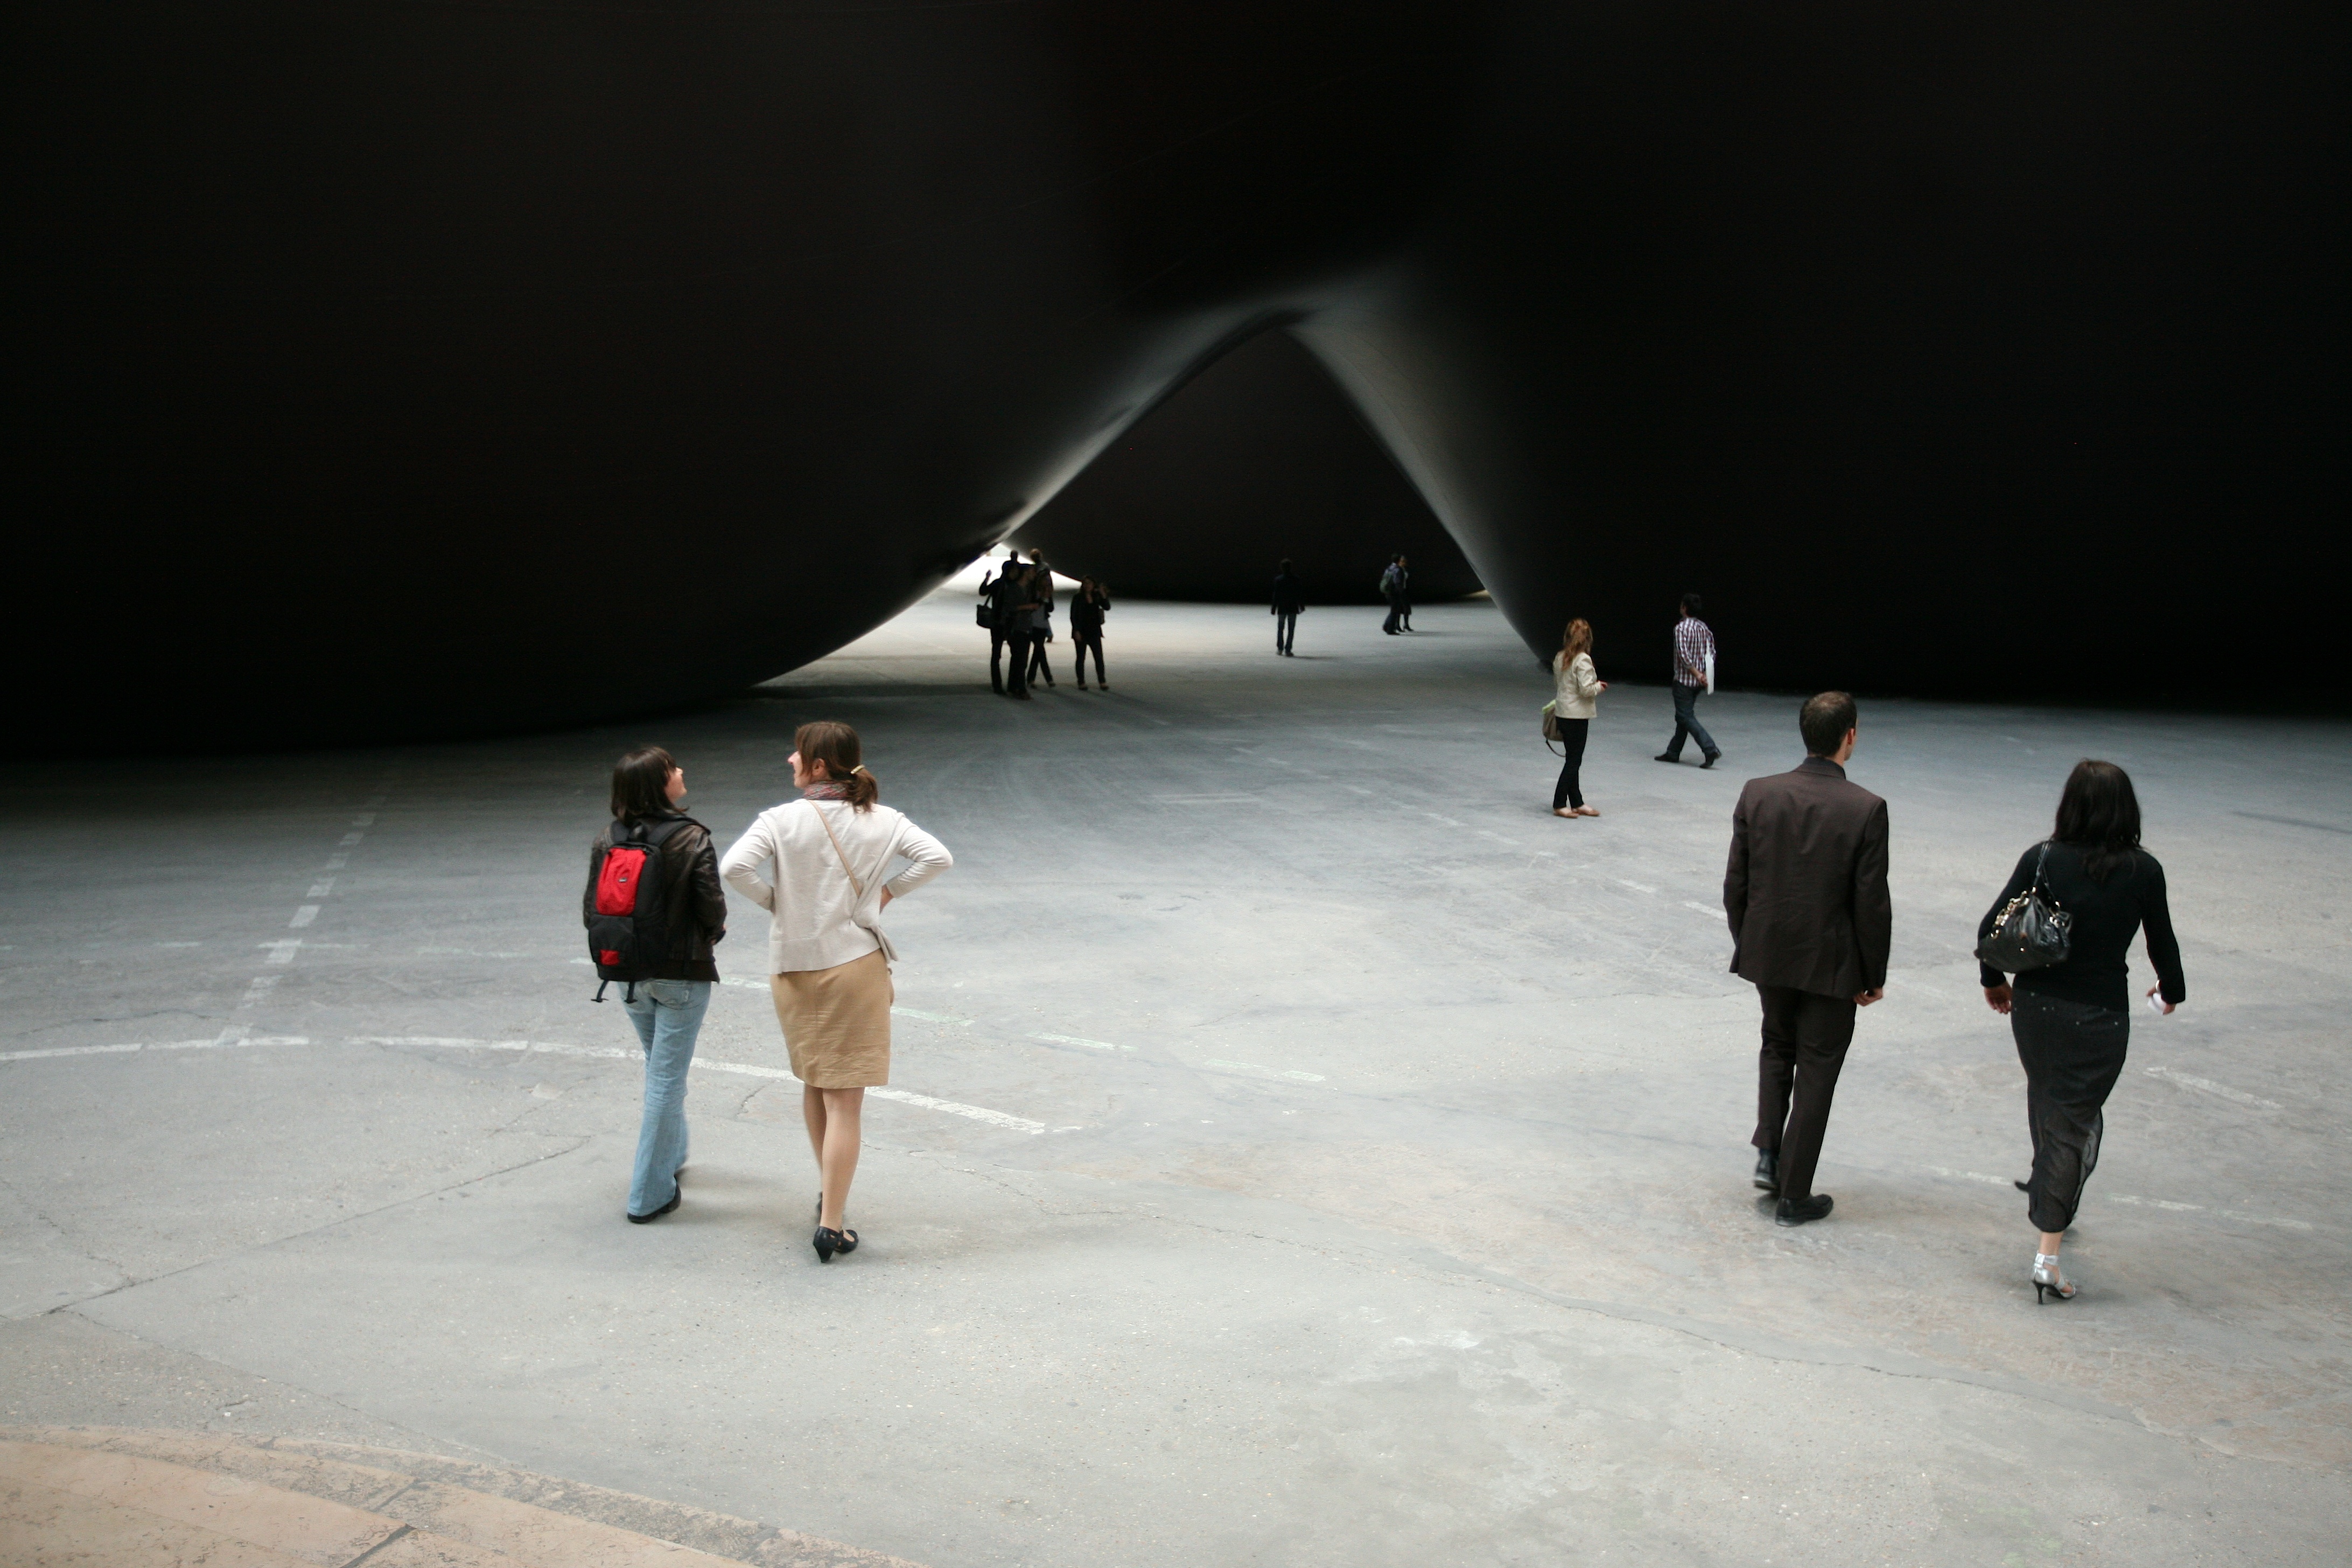
paris, artwork, sculpture, art, exposition, temple, photograph, tourist attraction, exhibition, anishkapoor, contemporaryart, leviathan, grandpalais, monumenta